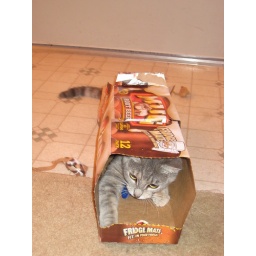
cat in a root beer can box